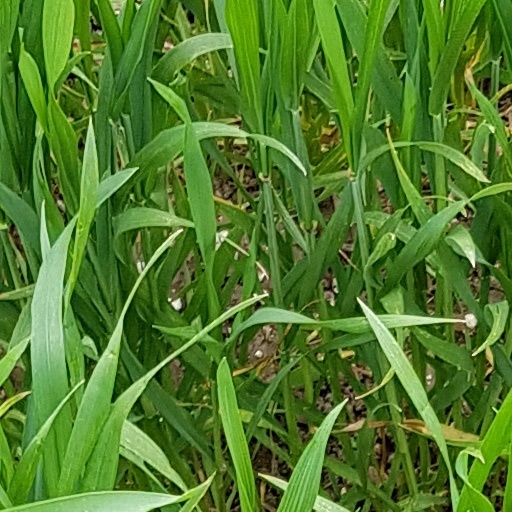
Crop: wheat